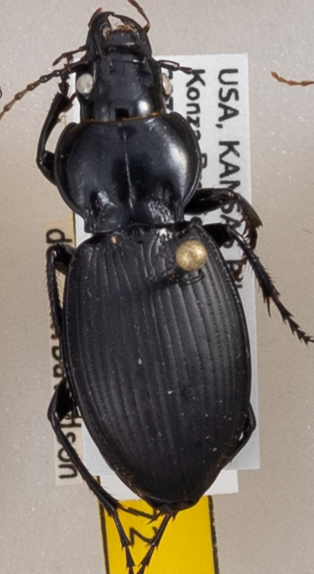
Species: Cyclotrachelus sodalis colossus
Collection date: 2020-07-15
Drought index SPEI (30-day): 0.444
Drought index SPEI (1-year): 0.8
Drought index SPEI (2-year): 2.09